Operation Formation Star

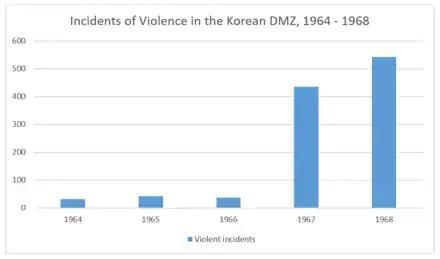
Major incidents — Korean DMZ, 1964–1968

Also referred to as the Second Korean War, the Korean DMZ Conflict was a series of low-level armed clashes between North Korean forces and the forces of South Korea and the United States, largely occurring between 1966 and 1969 at the Korean DMZ. The number of incidents along the DMZ jumped from 37 in 1966 to 435 in 1967, with a combined 1967 total of 371 fatalities involving North Korea, South Korea, and United Nations forces while there were no fatalities in 1966 ("see chart"). Also, during 1967, there were two sabotage attempts to disrupt South Korea railroad operations, the first such attempts since the end of the Korean War. Additionally, in 1967, a South Korean patrol vessel was sunk by North Korea shore batteries over a fishing dispute, with thirty-nine of the 79-man crew killed.